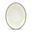
Label: plate